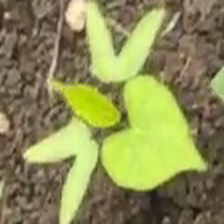
Weed species: Obscure_morning _glory(Ipomoea obscura)